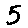
Label: 5